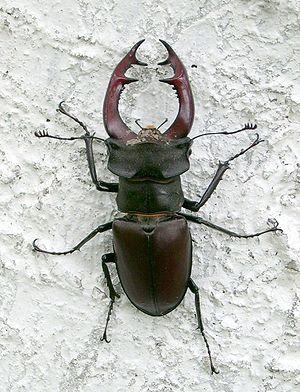
Les gorges de la Nesque dans les monts de Vaucluse, entre Monieux et Méthamis, sont un canyon creusé par la Nesque.
Les monts de Vaucluse sont un massif montagneux français des Préalpes du Sud, dans les départements de Vaucluse et des Alpes-de-Haute-Provence, en Provence.